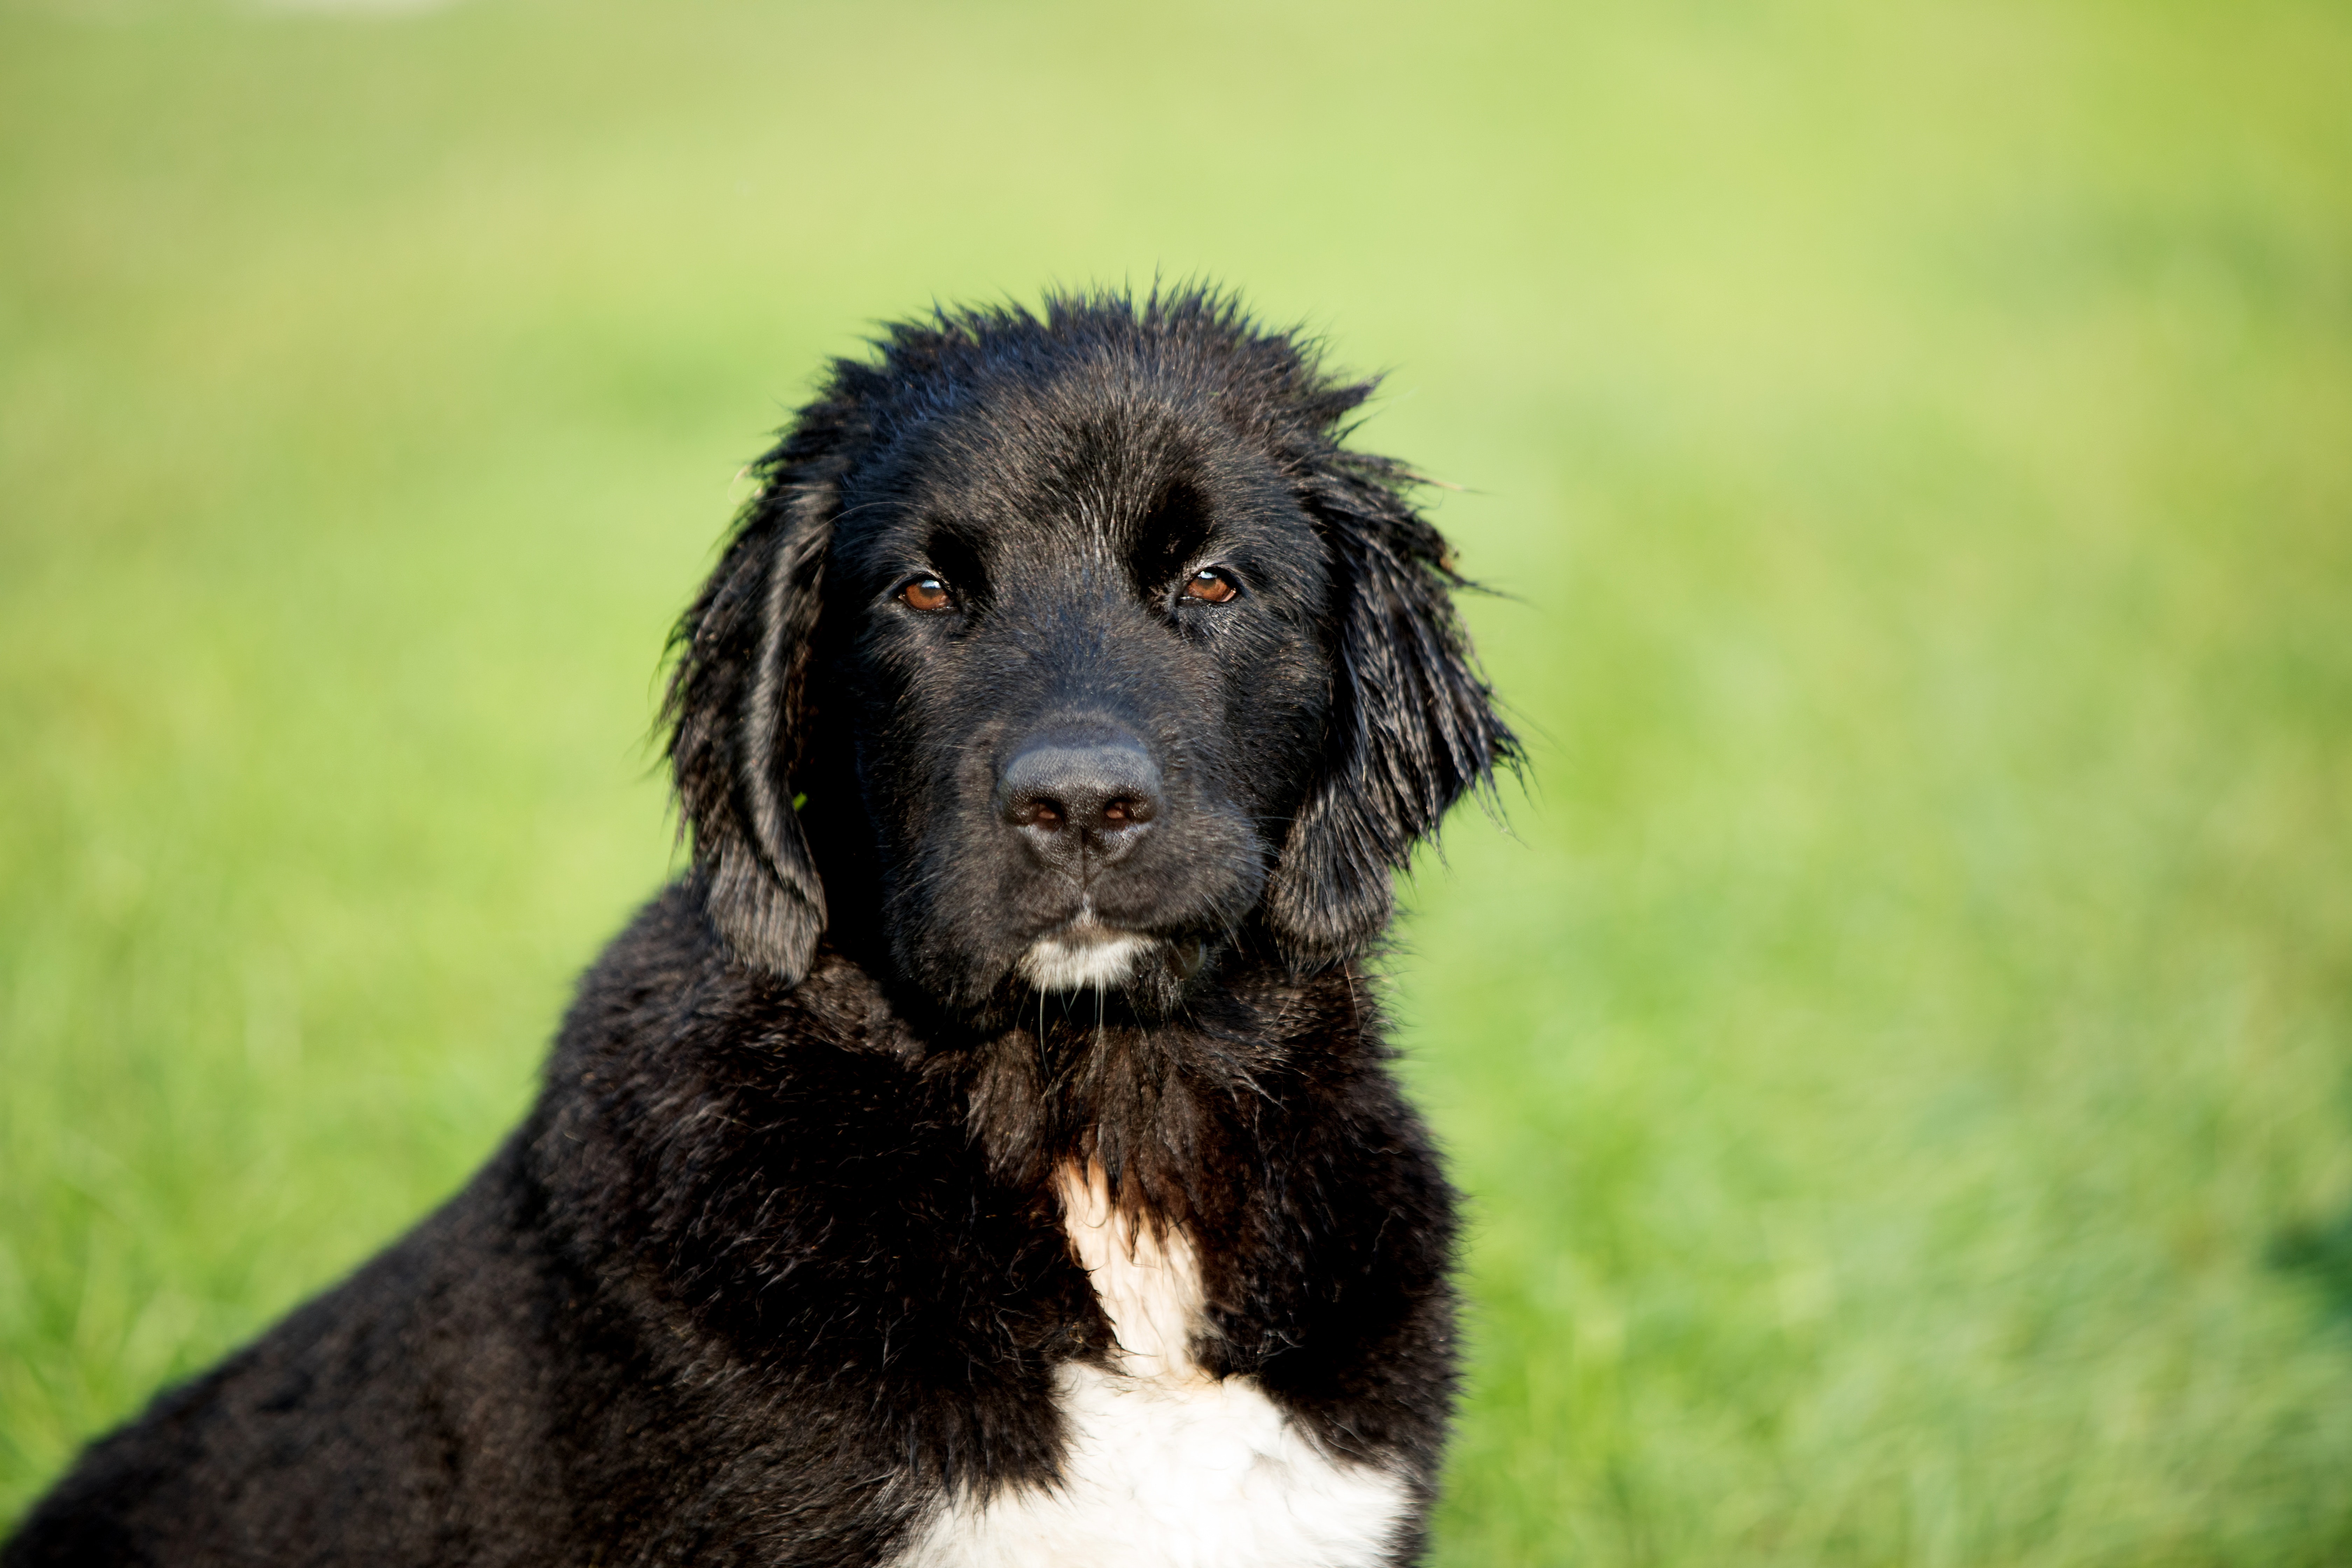
dog, mammal, vertebrate, dog breed, canidae, carnivore, sporting group, snout, flat coated retriever, companion dog, newfoundland, puppy, hovawart, stabyhoun, spaniel